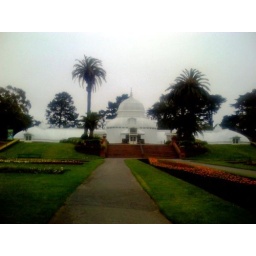
Constructed in 1878, it is the oldest building in Golden Gate Park and the oldest municipal wooden conservatory remaining in the United States.